Treaty of Lutatius

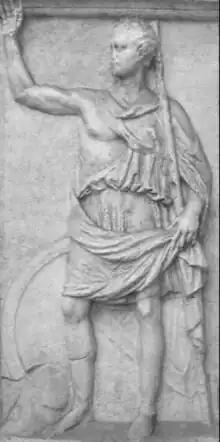

The main source for almost every aspect of the First Punic War is the historian Polybius (– BC), a Greek sent to Rome in 167 BC as a hostage. His works include a now lost manual on military tactics, but he is known today for "The Histories", written sometime after 146 BC, or about a century after the end of the war. Polybius's work is considered broadly objective and largely neutral as between Carthaginian and Roman points of view.